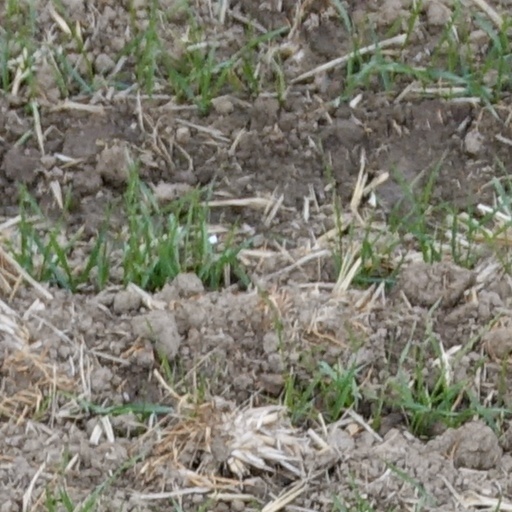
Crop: wheat